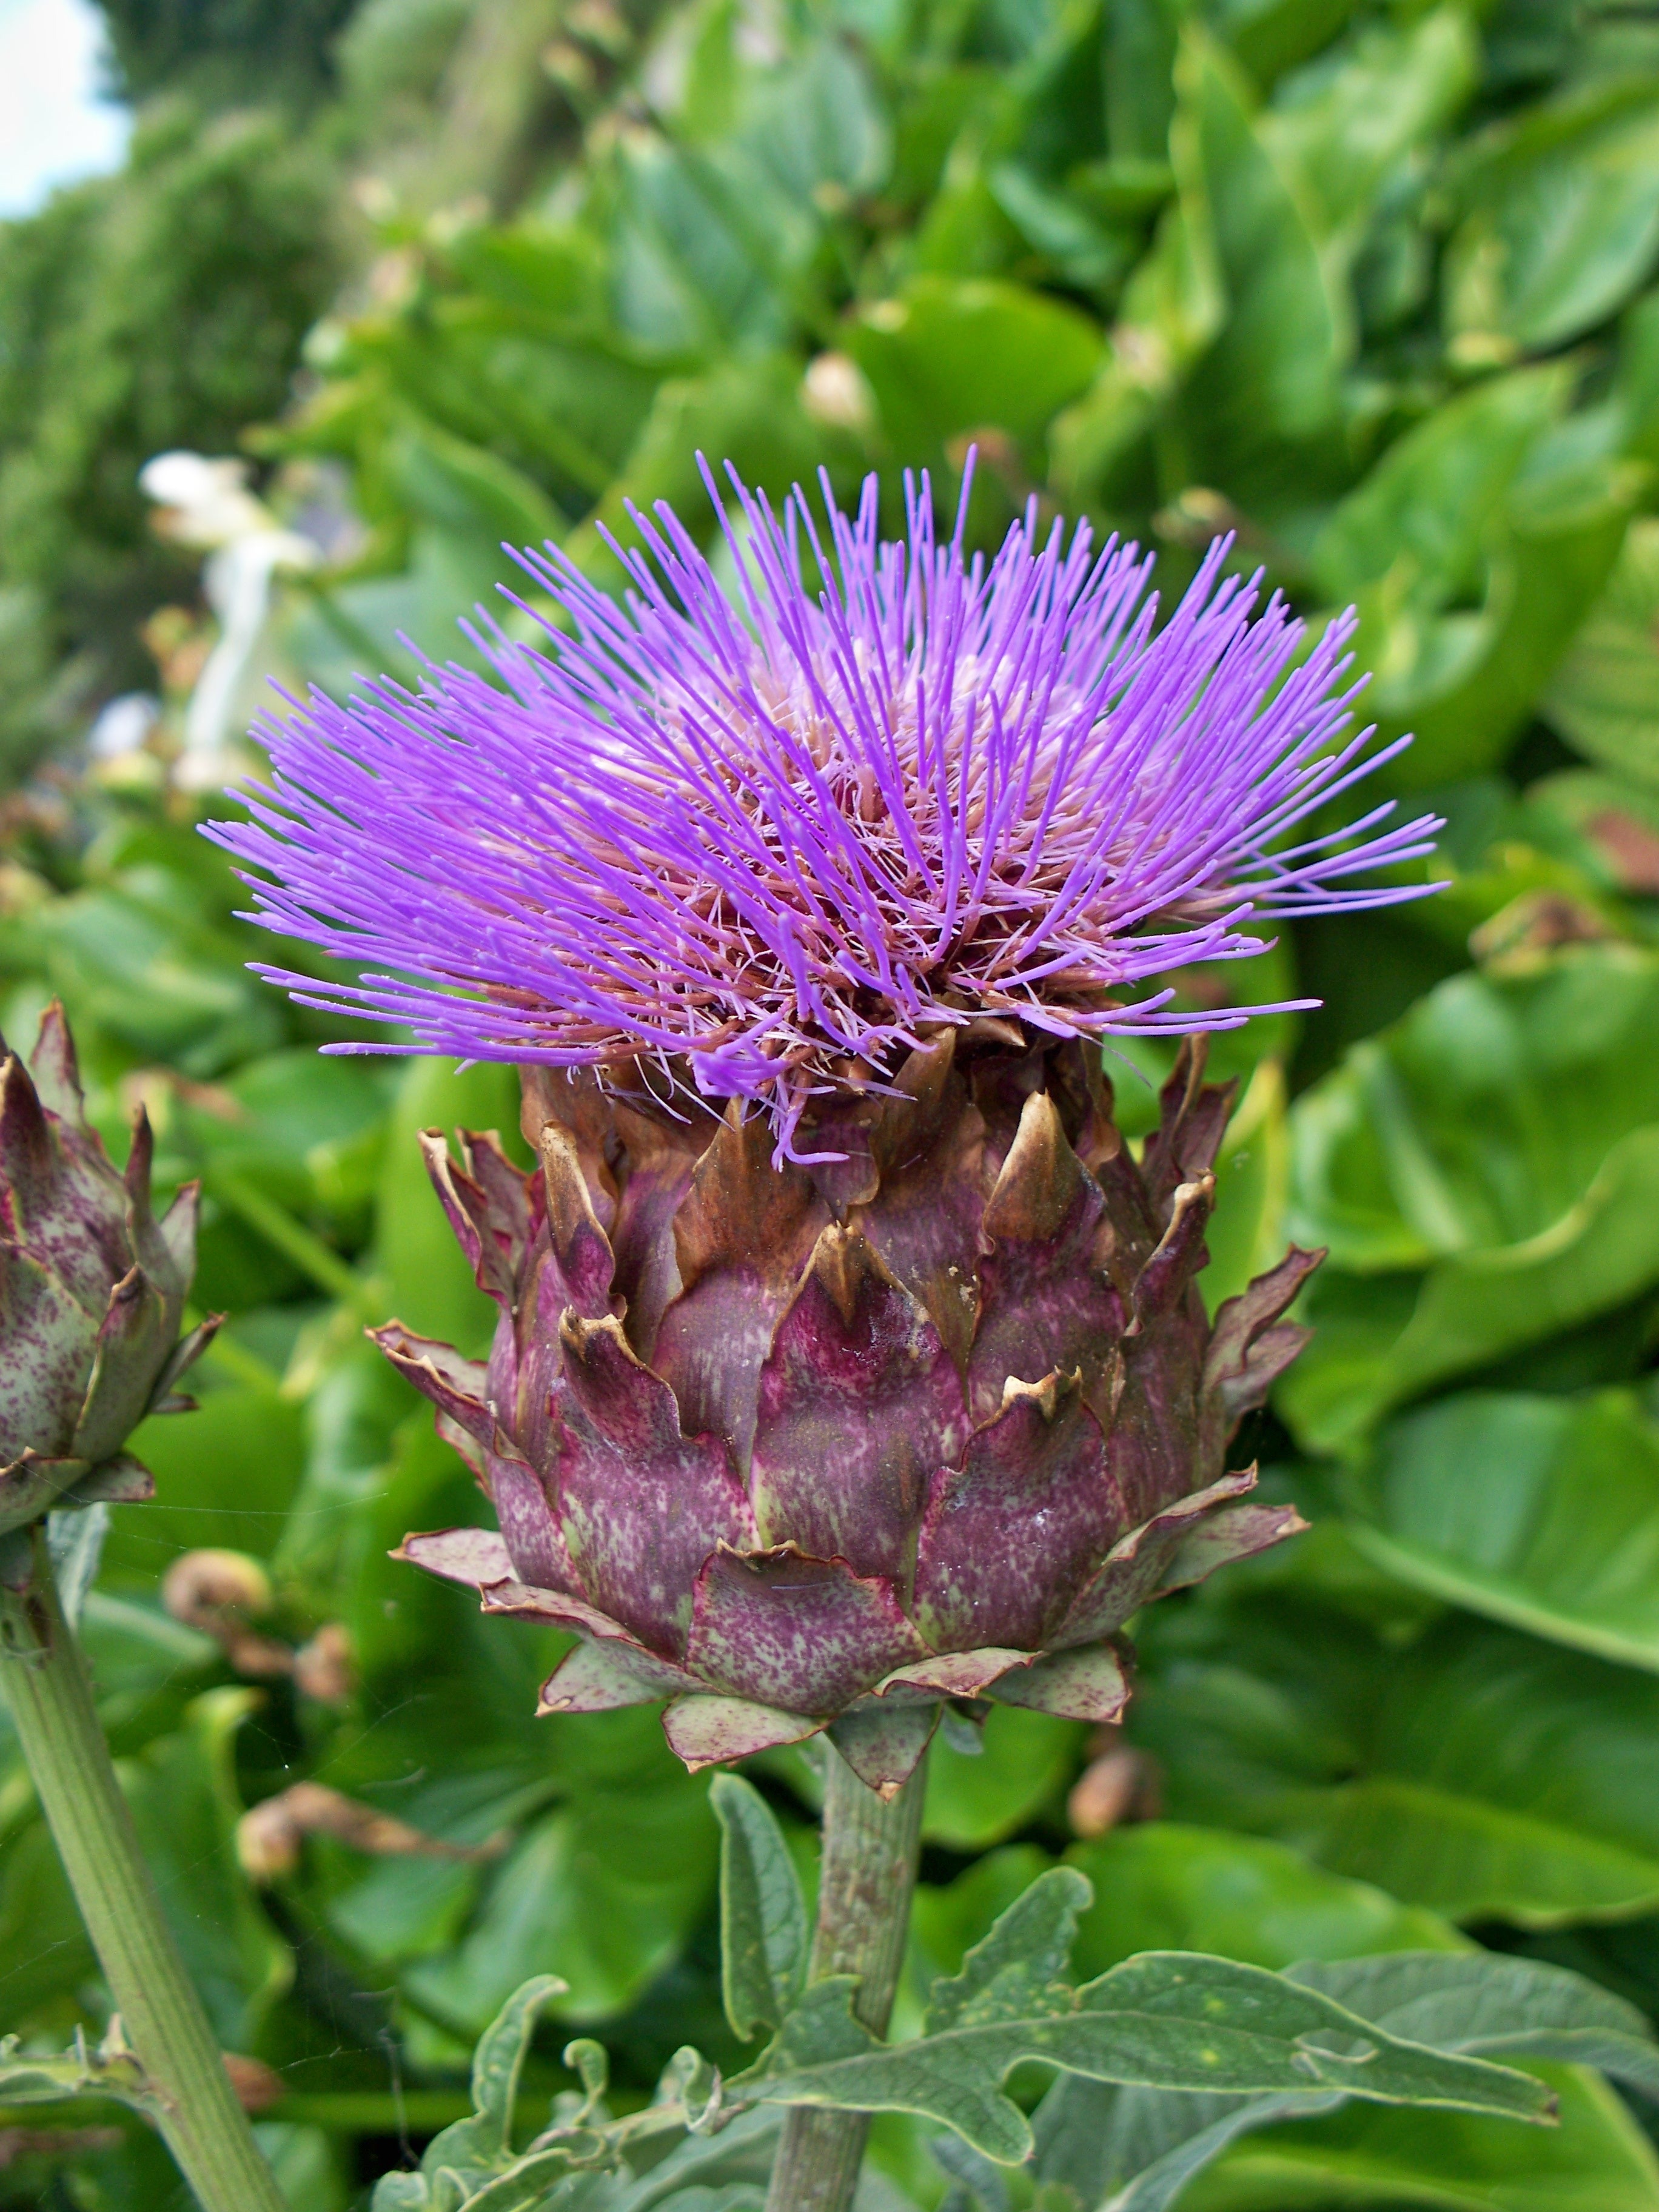
plant, leaf, flower, purple, bloom, green, herb, produce, botany, flora, wildflower, close up, stamen, thistle, mauve, vibrant, edible, flowering plant, cardi, daisy family, cynara cardunculus, silybum, cardoon, annual plant, land plant, artichoke thistle, spiky petals